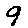
Label: 9